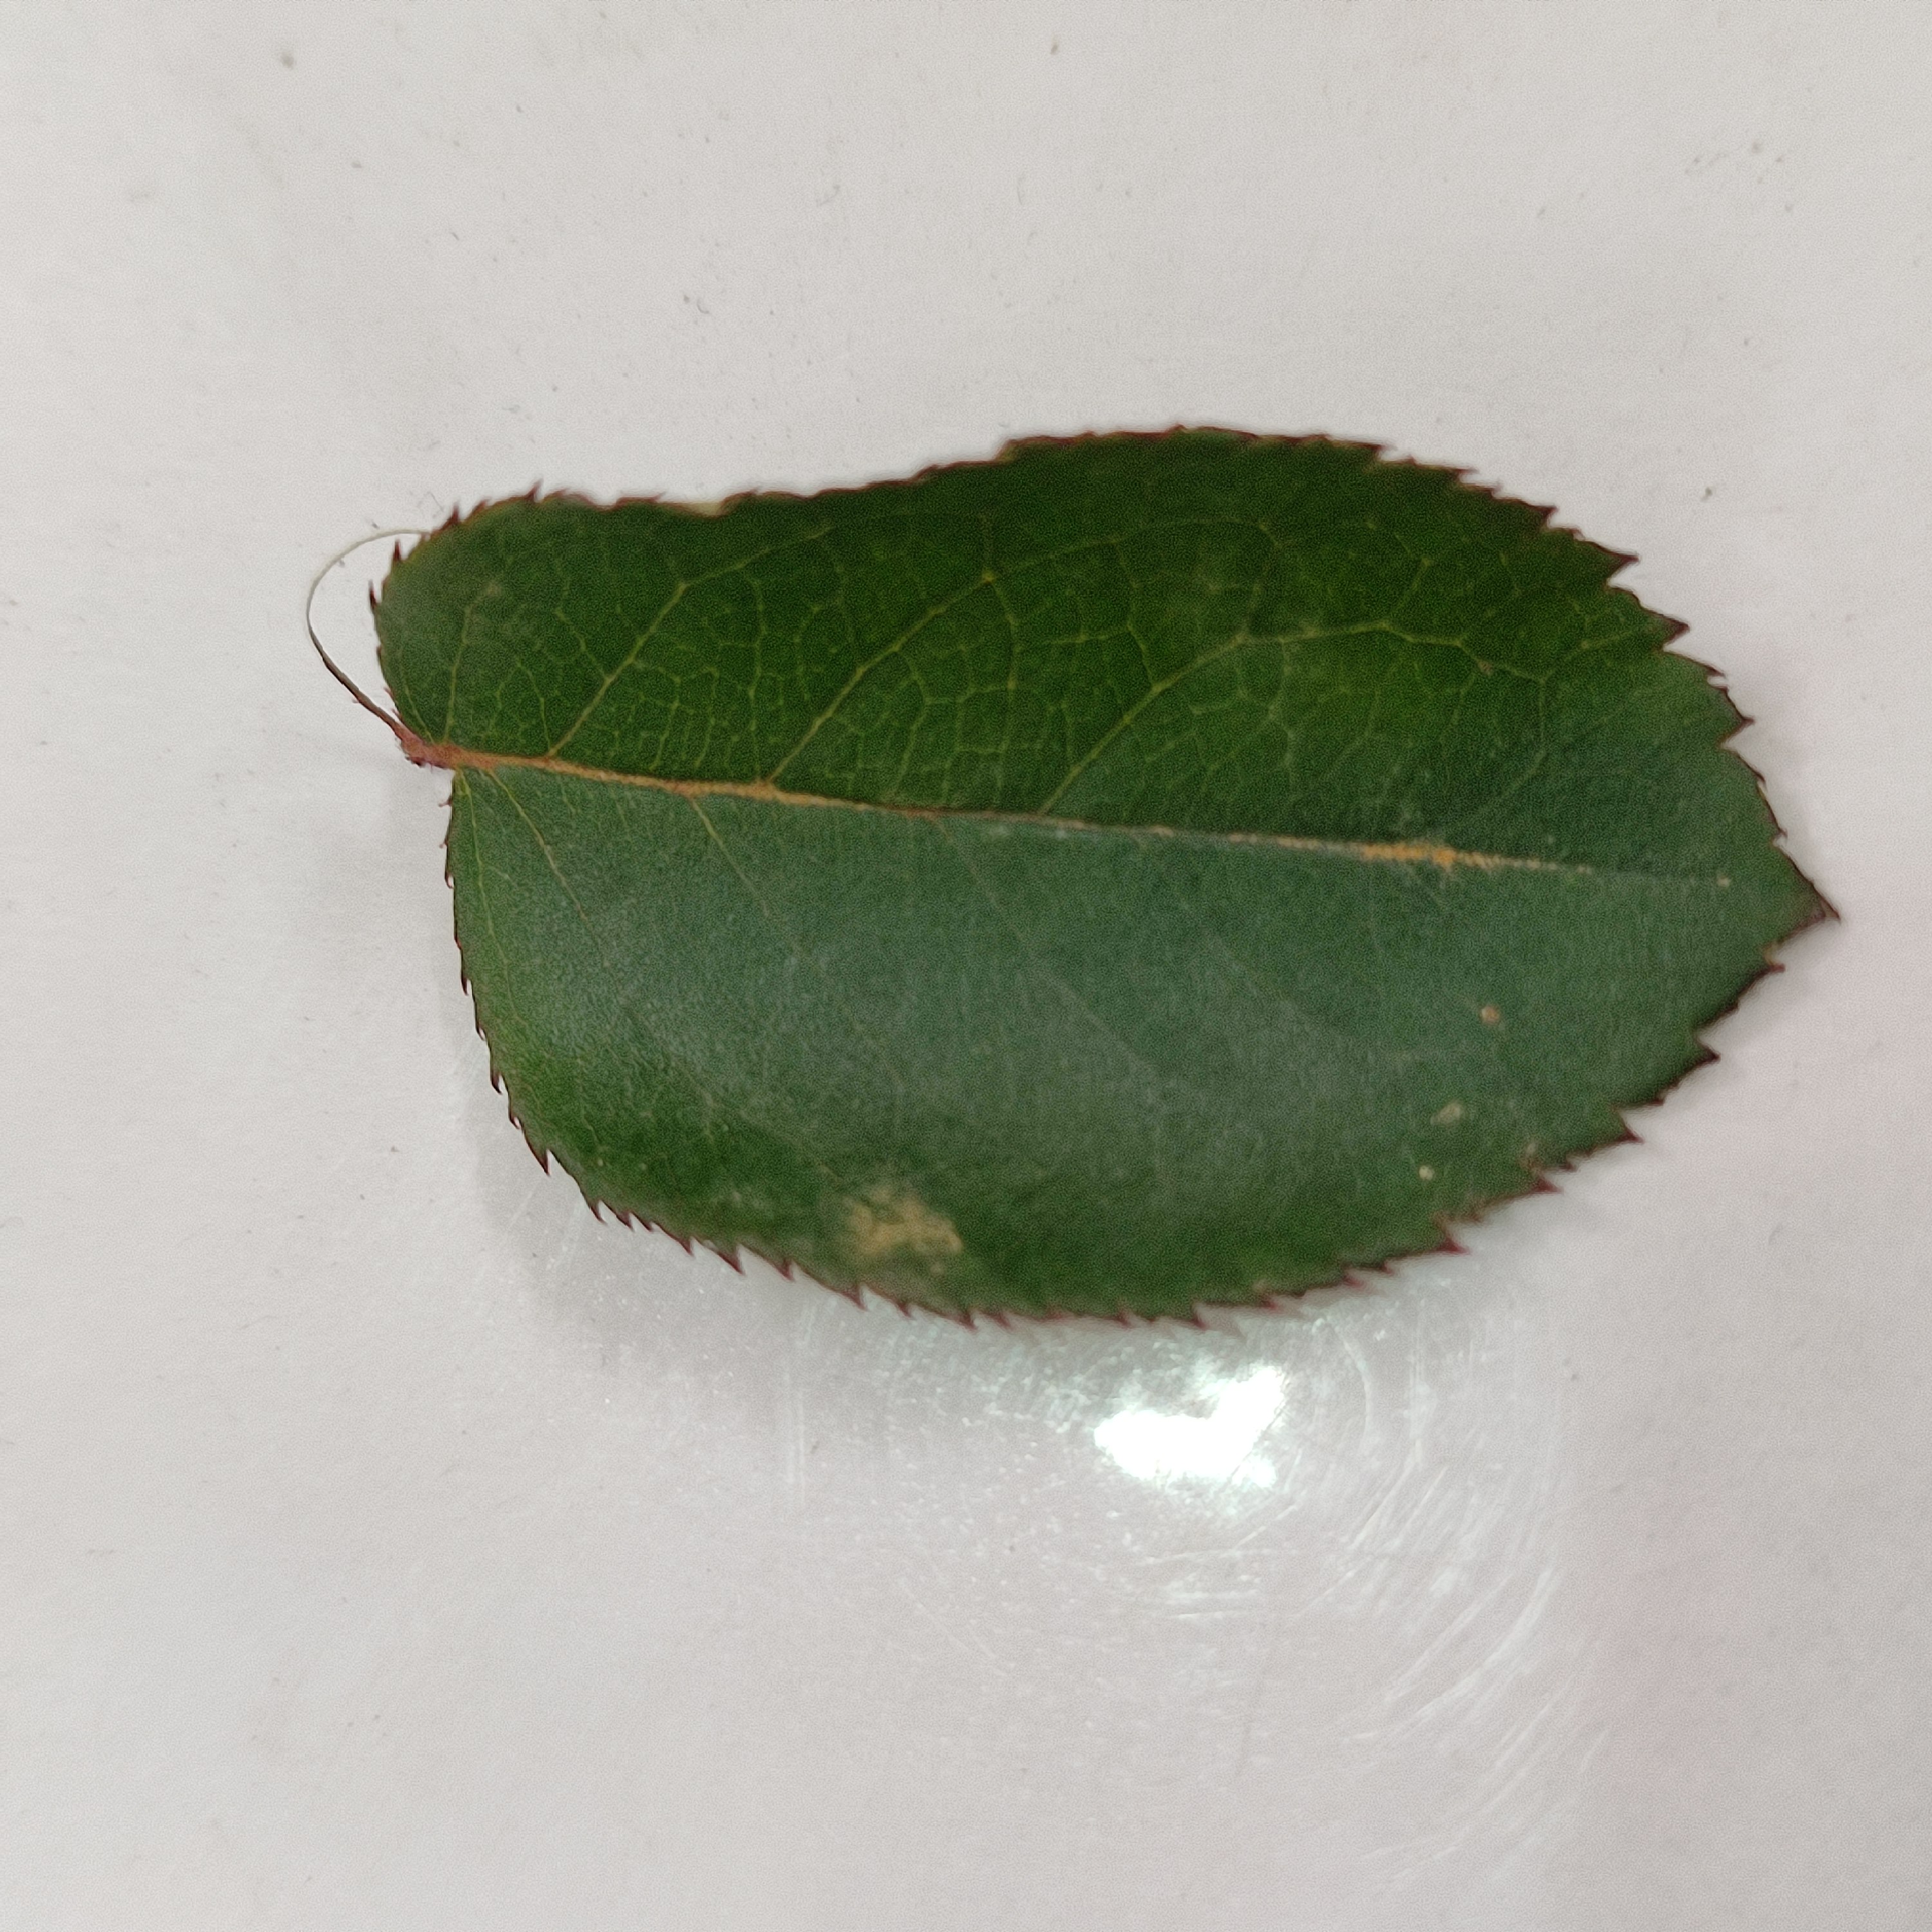
Label: Healthy Leaf